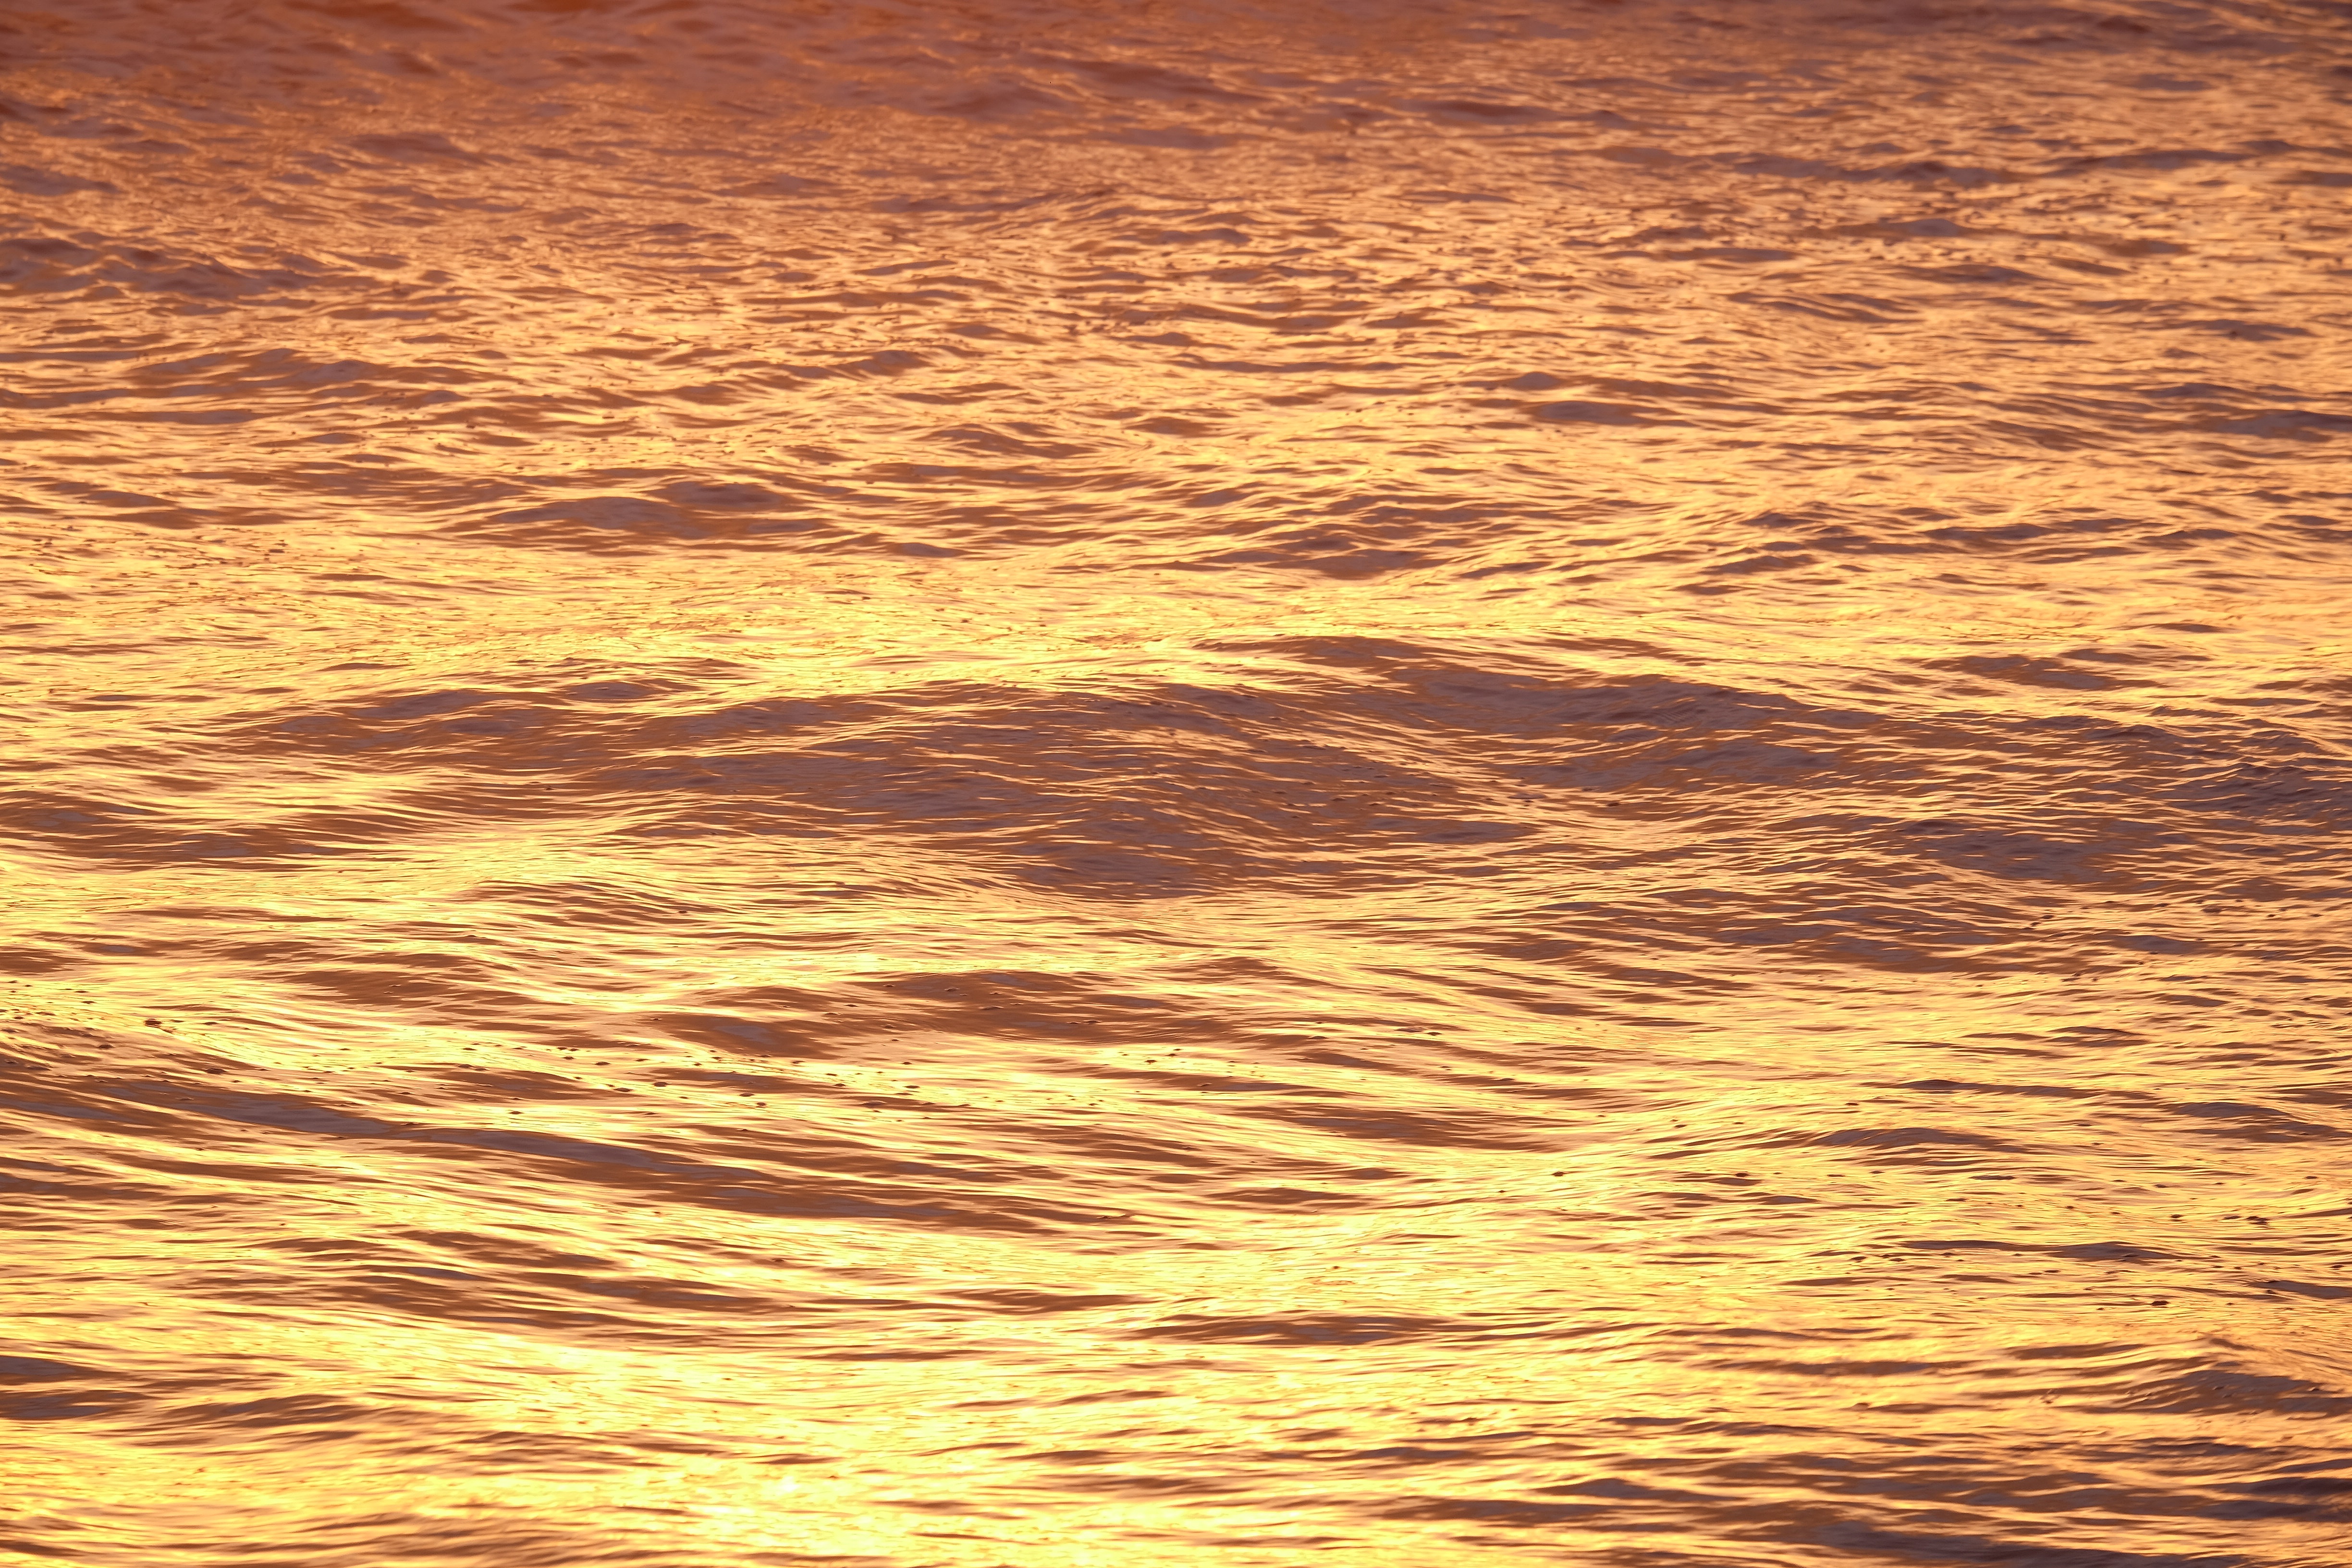
sea, coast, ocean, horizon, cloud, sky, wood, sun, sunrise, sunset, sunlight, wave, dawn, atmosphere, dusk, evening, reflection, afterglow, wind wave